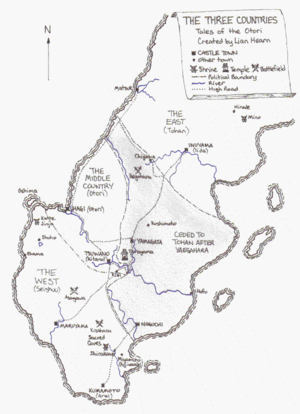
Le Clan des Otori est une série de romans écrits par Lian Hearn se déroulant dans un Japon féodal imaginaire. Les cinq romans nous font suivre un jeune homme dénommé Takeo dans sa lutte pour venger son père adoptif, échapper à l'héritage de son père biologique et retrouver l'amour de sa vie au fil de grandes batailles mêlant des dizaines de seigneurs et de nombreux guerriers.